Eagle Farm Women's Prison and Factory Site

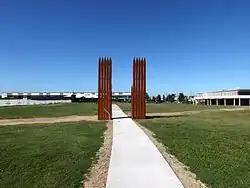
Footpath through the site, 2015

Eagle Farm Women's Prison and Factory Site (also known as Eagle Farm Agricultural Establishment) is a heritage-listed archaeological site on Schneider Road, Eagle Farm, City of Brisbane, Queensland, Australia. It operated between 1829 and 1839 as part of the Moreton Bay penal settlement. It is on the site now part of the Australia TradeCoast, previously the Eagle Farm Airport. It was added to the Queensland Heritage Register on 7 February 2005.